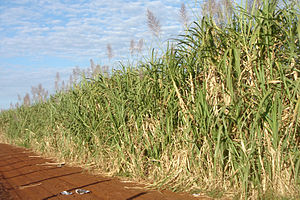
Sukker / Sukkerdyrkningens historie
Brasiliansk sukkerrørsplantage.
Sukker er fællesbetegnelsen på en gruppe simple kulhydrater, der anvendes i daglig madlavning. Denne gruppe omfatter bl.a.